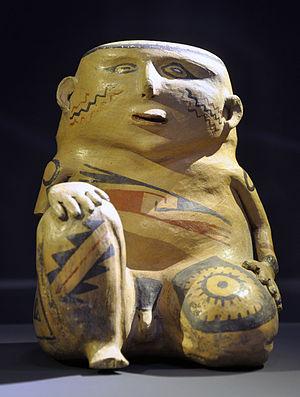
Statue d'une paire de vases représentant un couple, culture de Casas Grandes, Nord du Mexique, 1200 à 1450 + JC, style Ramos polychrome, terre cuite . Musées Royaux d'Art et d'Histoire (MRAH), Parc du Cinquantenaire, Bruxelles.